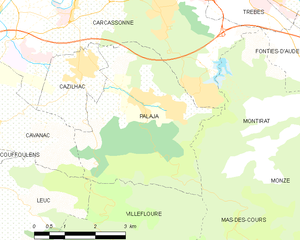
Carte des communes françaises: Palaja